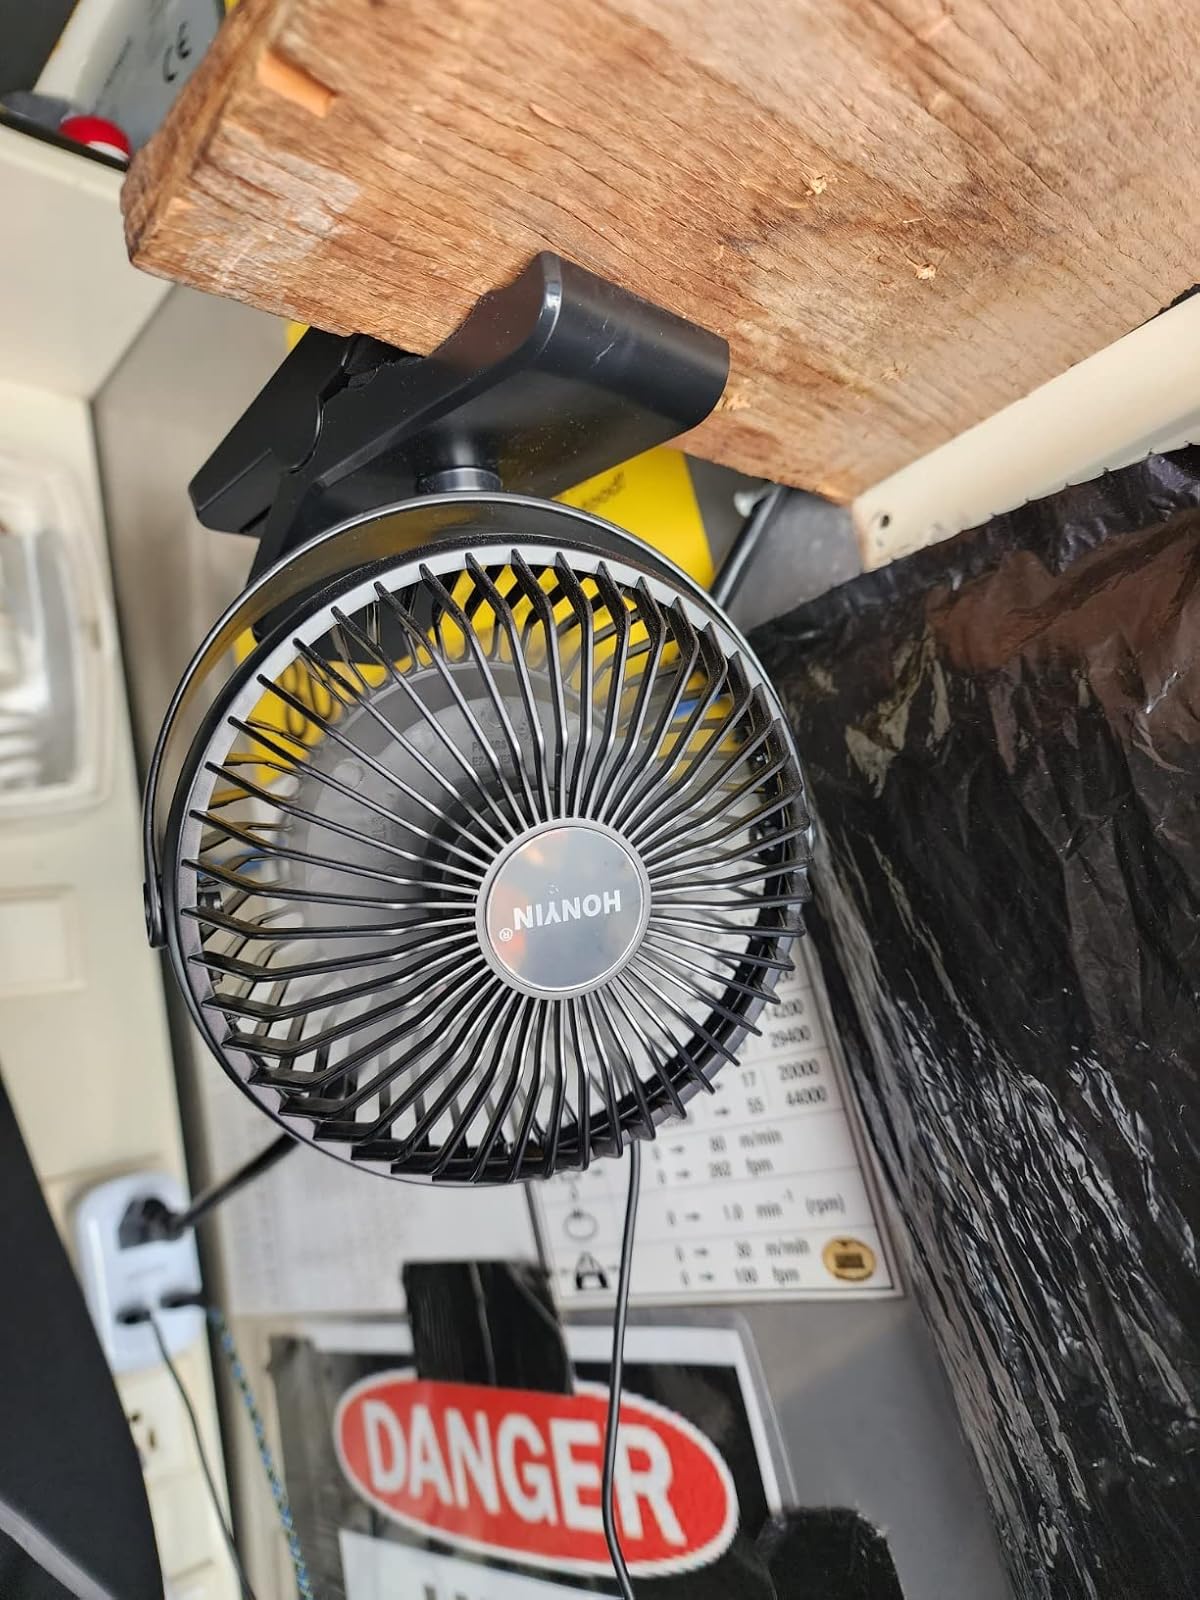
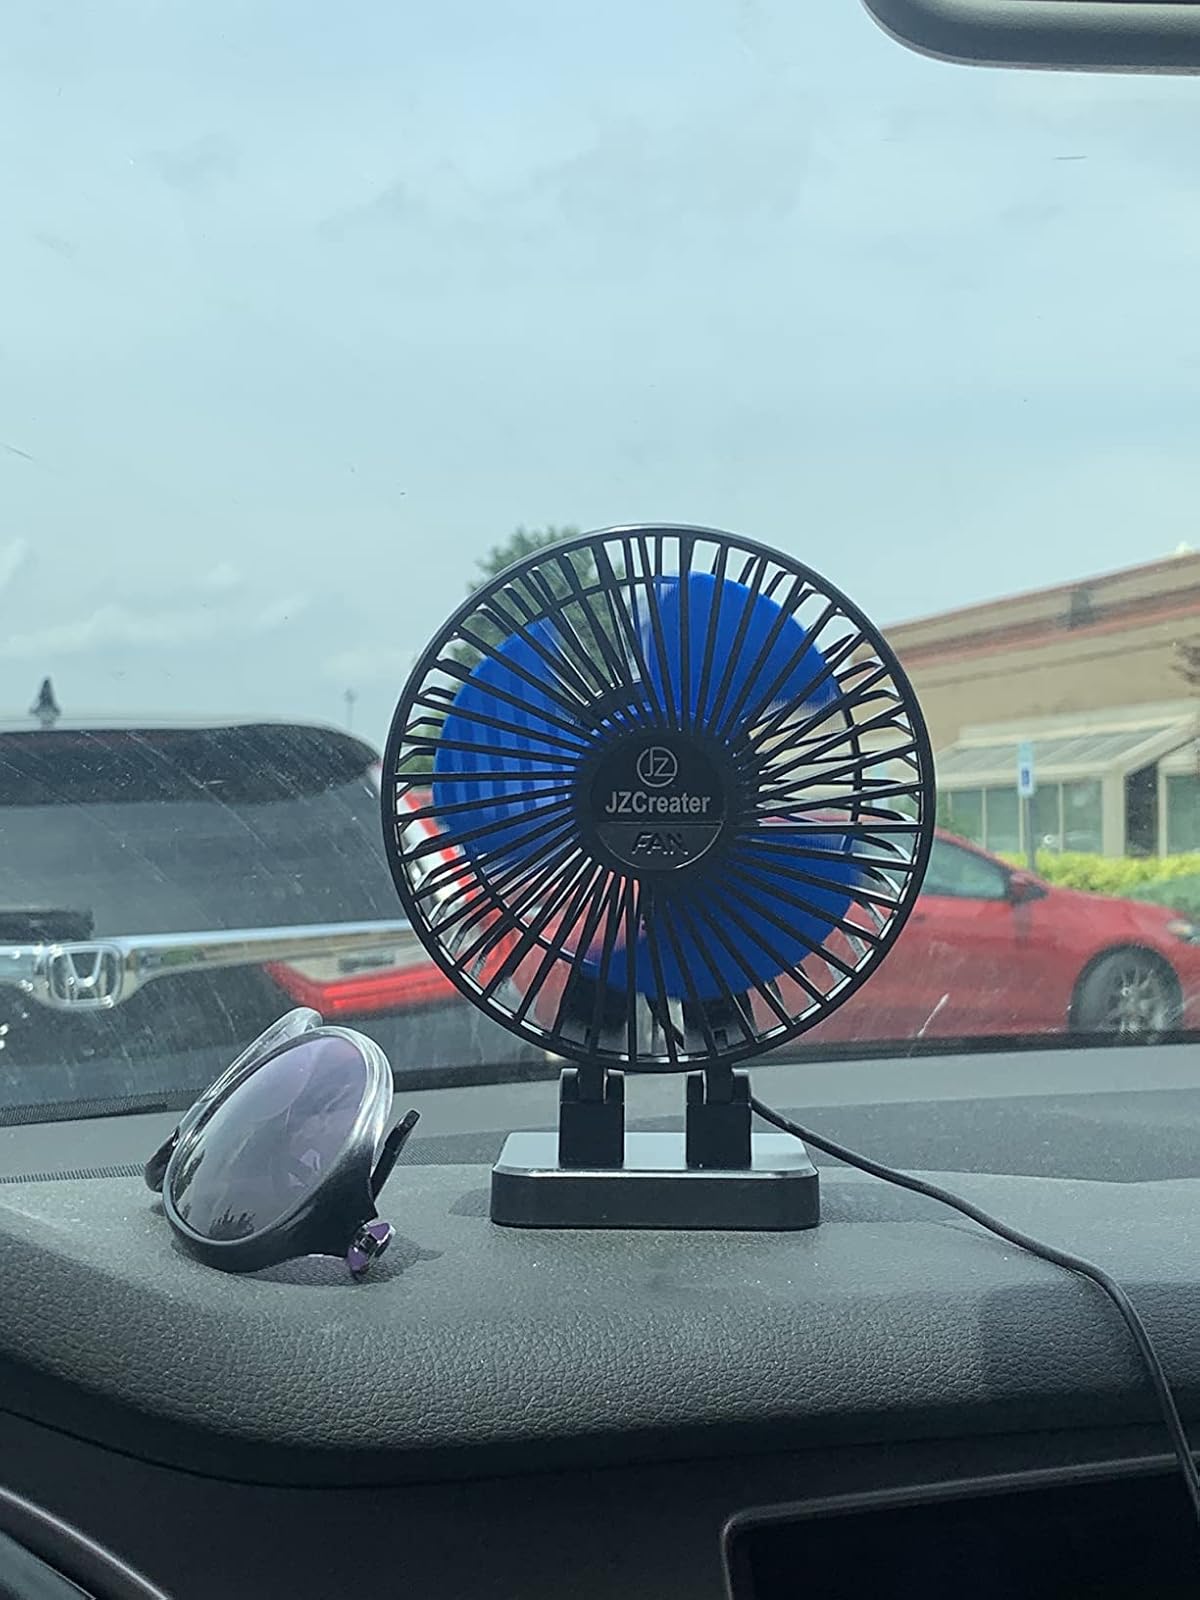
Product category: fan
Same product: no